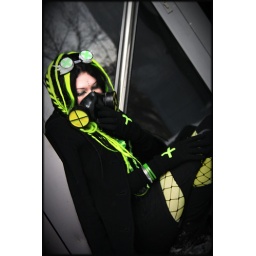
cyber goth girl in green